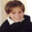
Label: boy